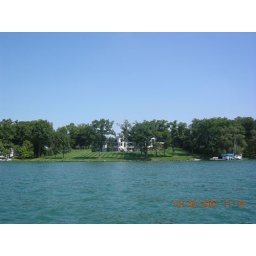
house in gull lake